LHS 475 b

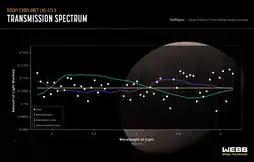
Transmission spectrum of LHS 475 b from NIRSpec.

On August 31, 2022, the James Webb Space Telescope's NIRSpec instrument captured the exoplanet with just two transit observations and observed its transmission spectrum. Confirmation of LHS 475 b by the James Webb Space Telescope was published on January 11, 2023.